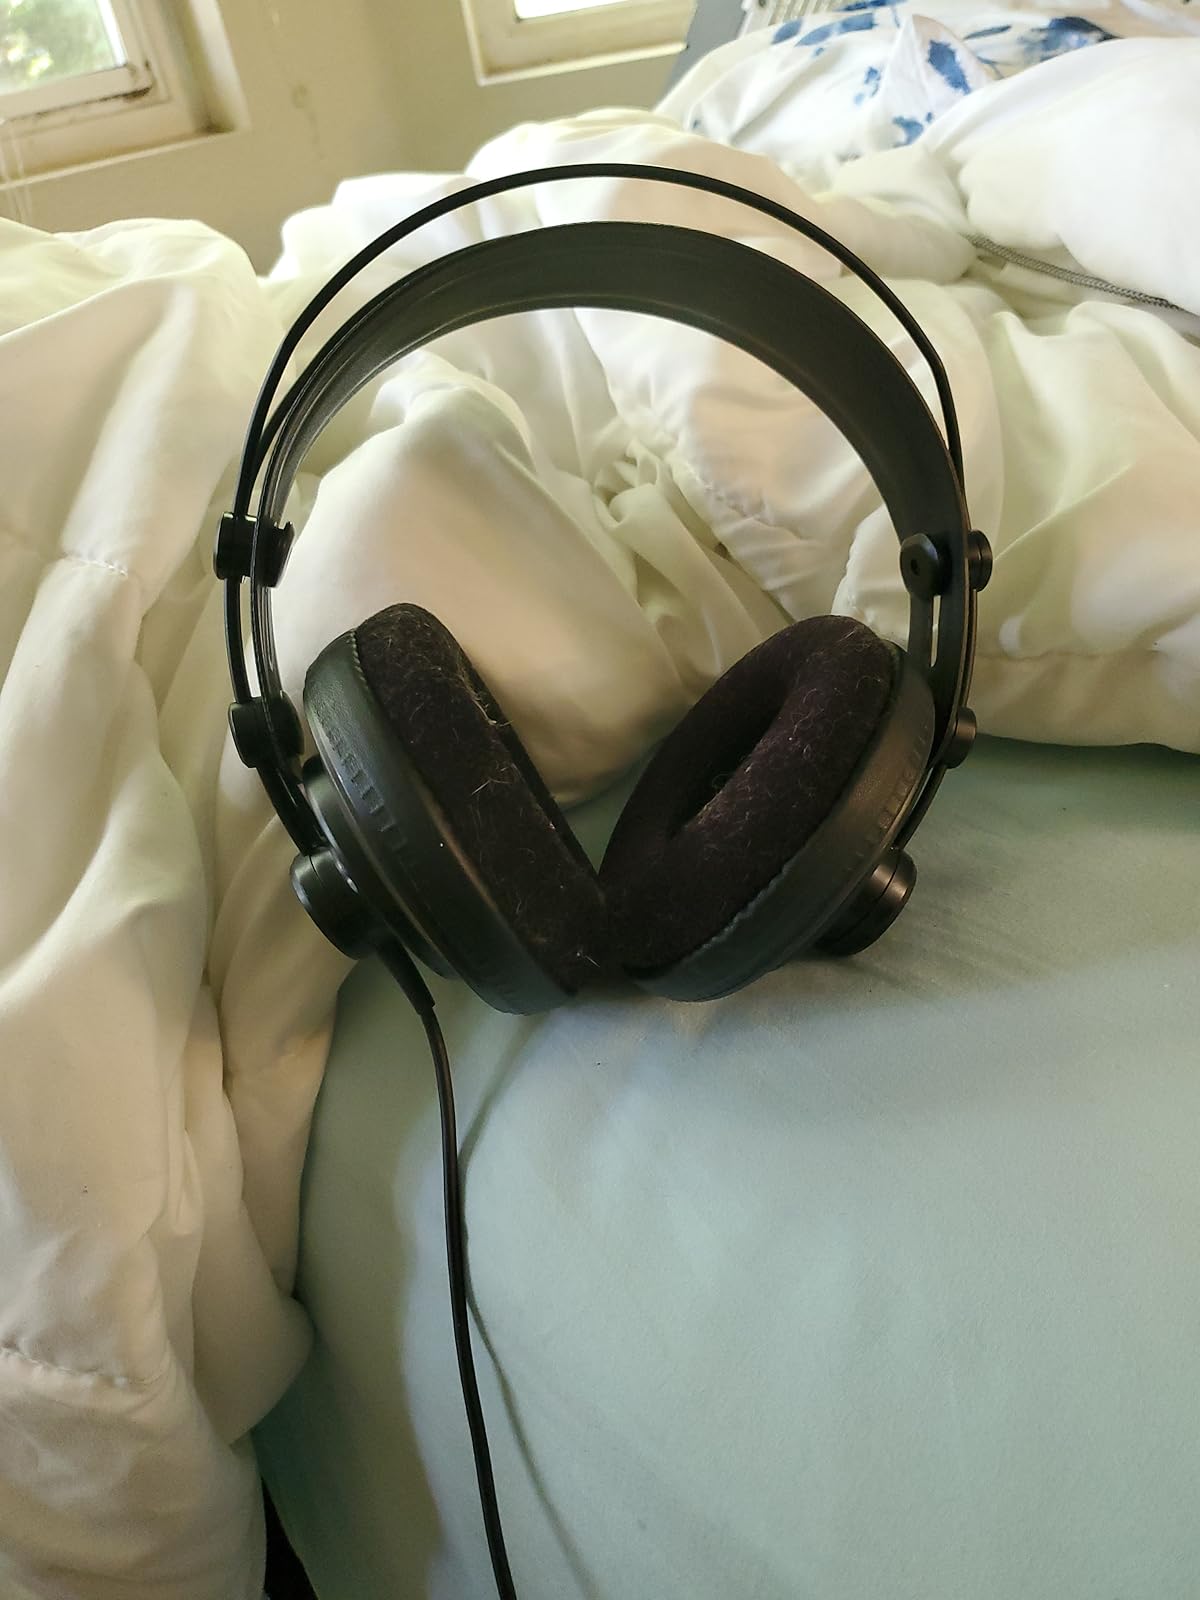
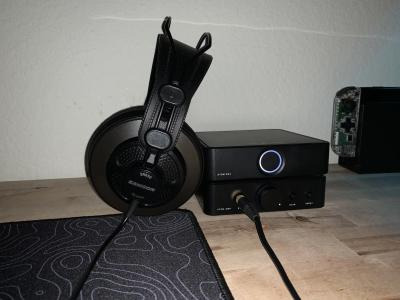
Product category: headphones
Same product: yes